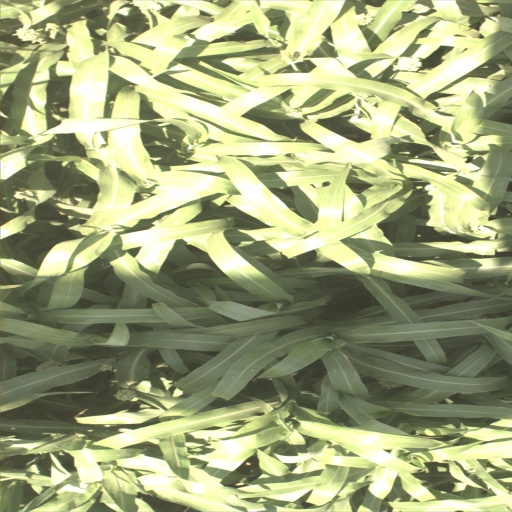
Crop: sorghum